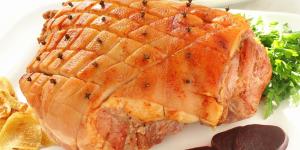
jamon al horno con pimienta